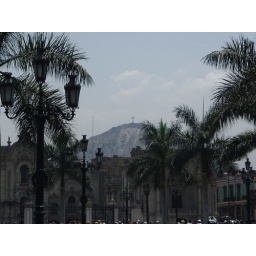
A few of the cities' plazas had a mountain visible in the distance with a cross on top.